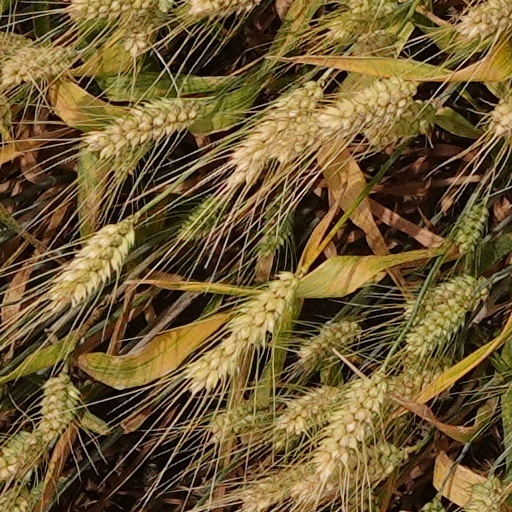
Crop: wheat